Sport in Serbia

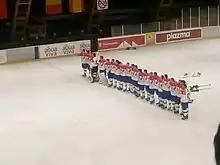
Serbia men's national ice hockey team

In Serbia, water polo was originally played on the territory of Vojvodina, the first matches were played in Sombor at the beginning of the 20th century. Students who have studied in Hungary, Austria and Germany, where this sport has already been developed, are most responsible for the arrival of water polo.